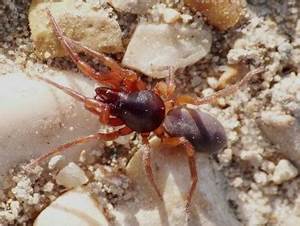
Label: ragno